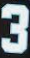
Number: 3